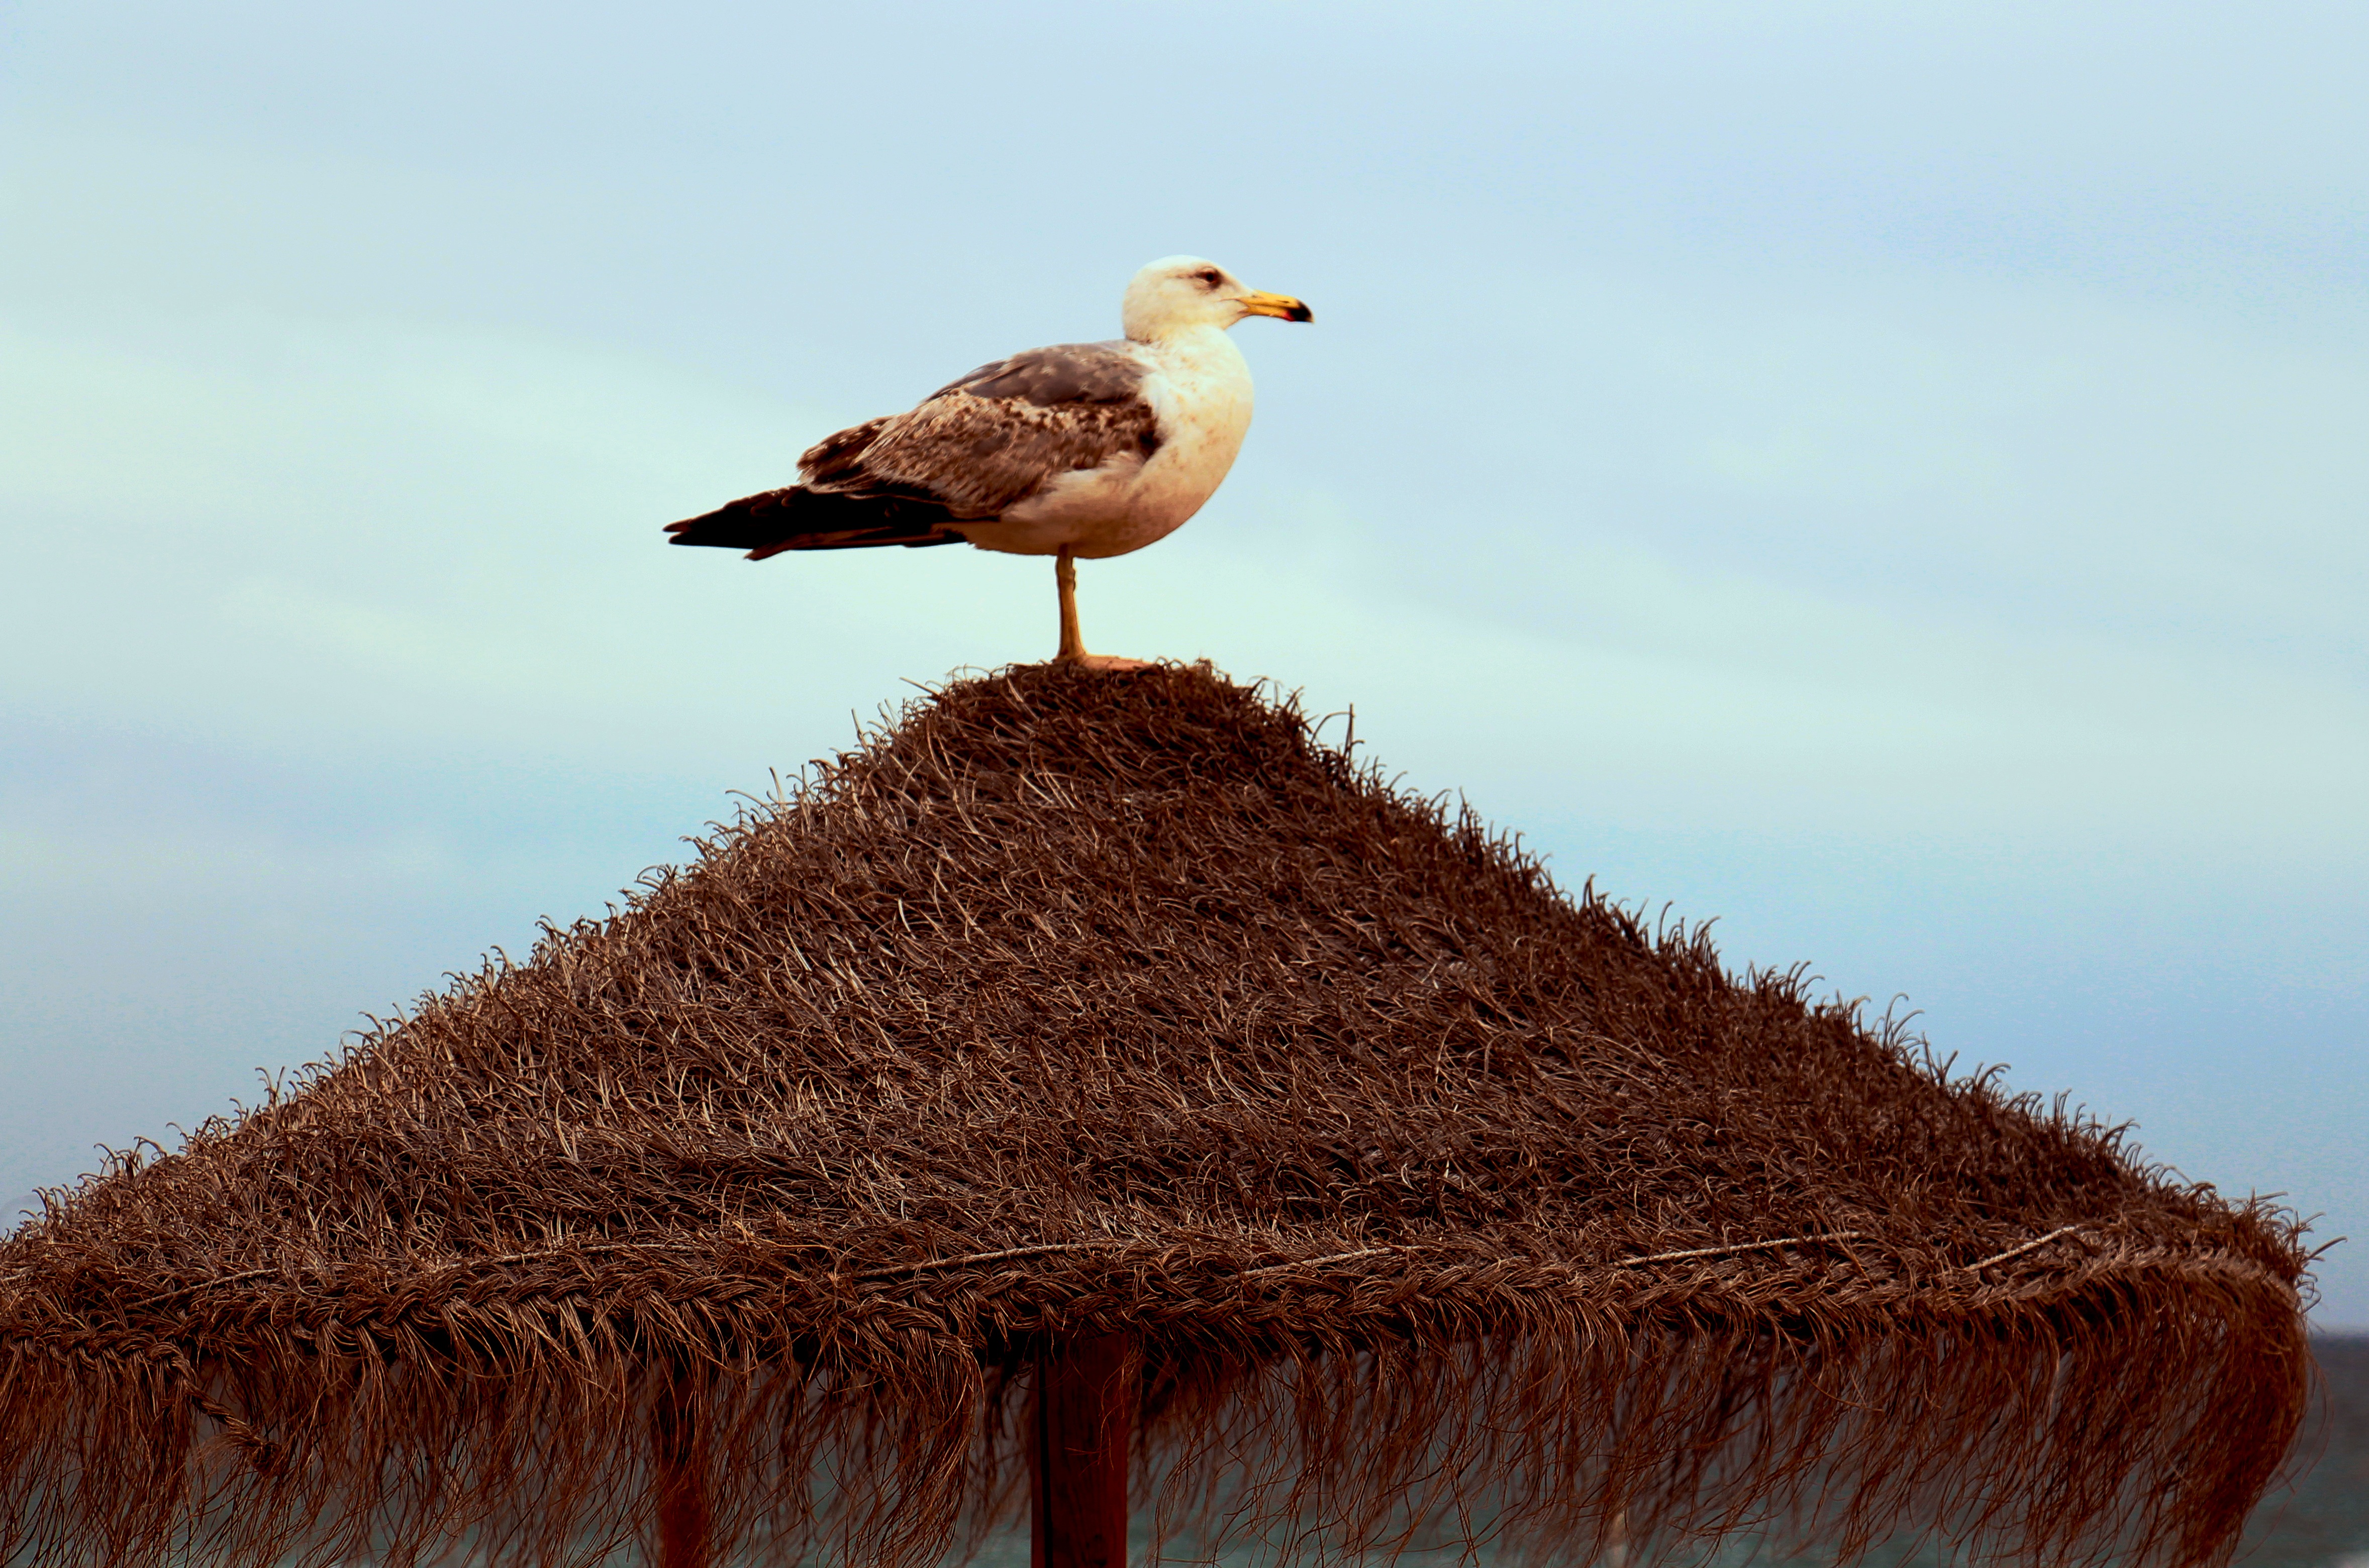
beach, nature, bird, animal, wildlife, fauna, vertebrate, mar, gaiovata